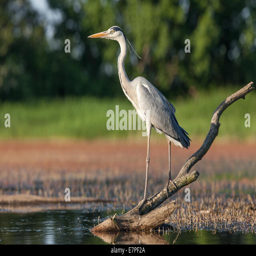
biological species standing on a branch partially submerged in water